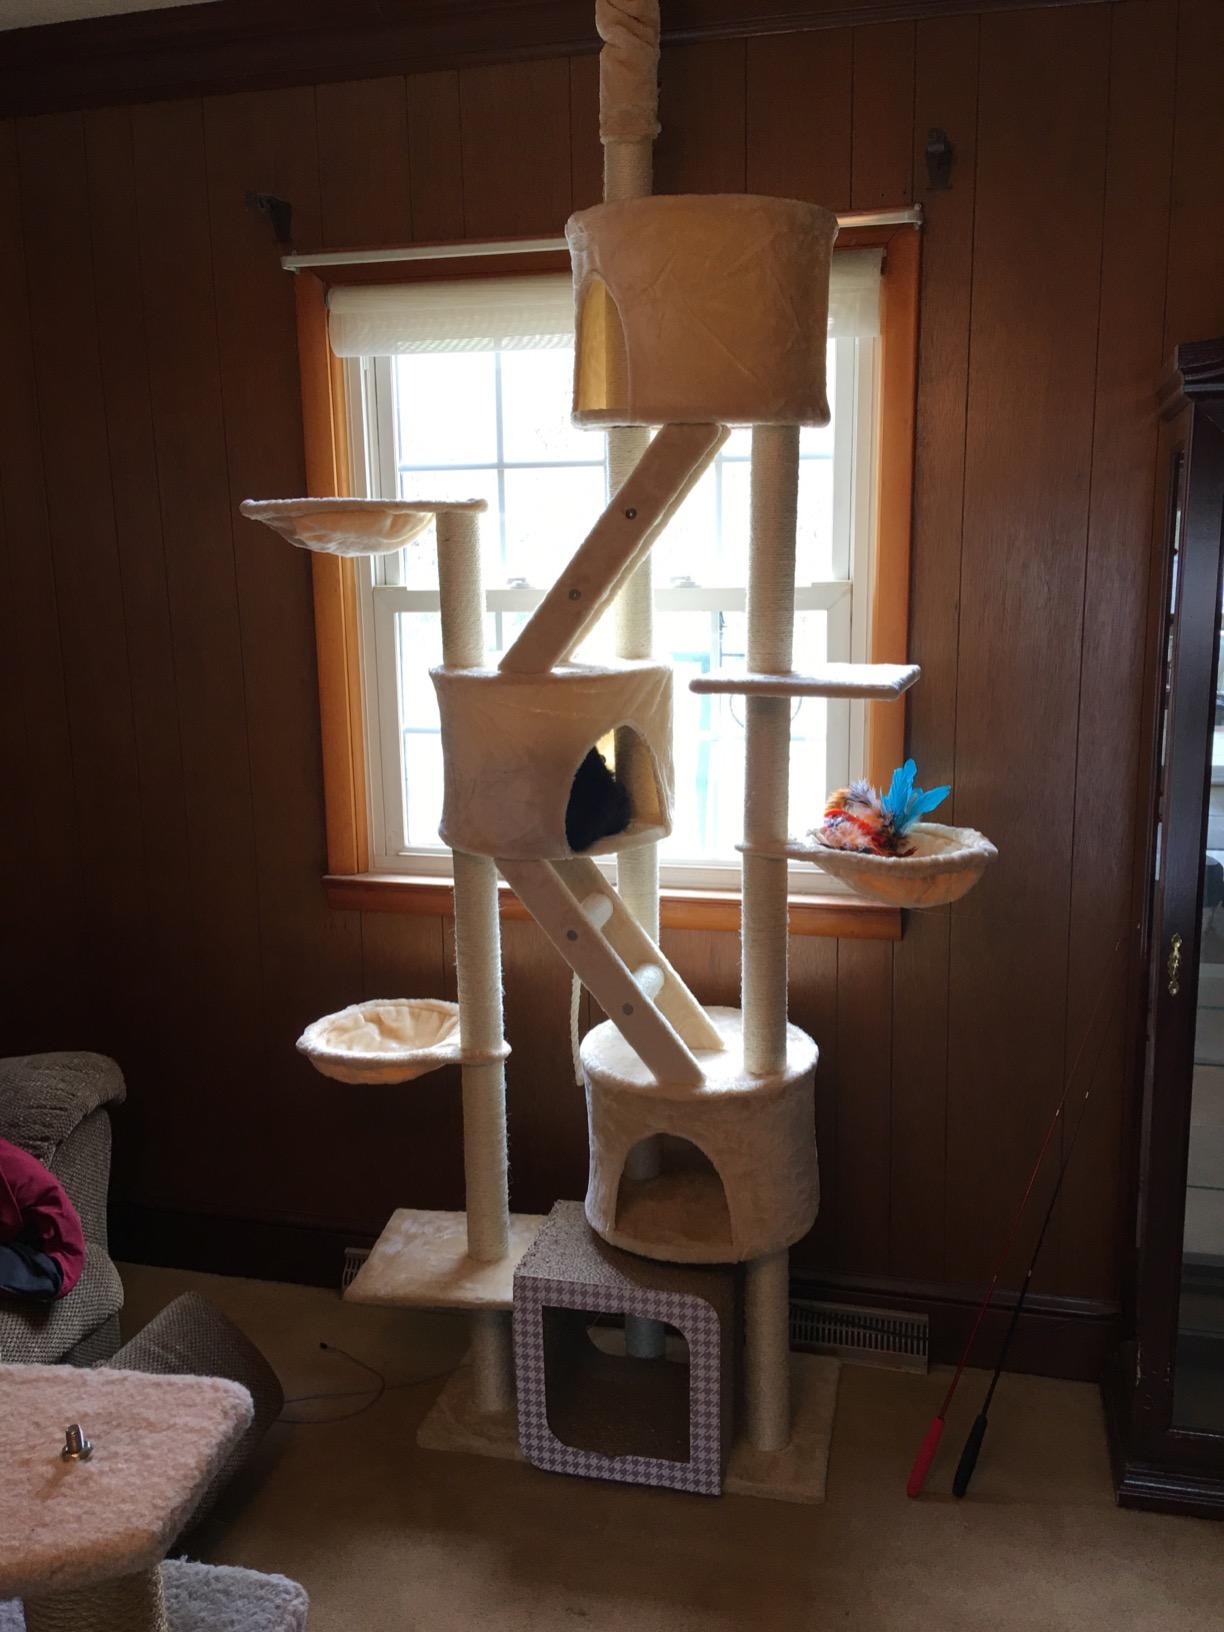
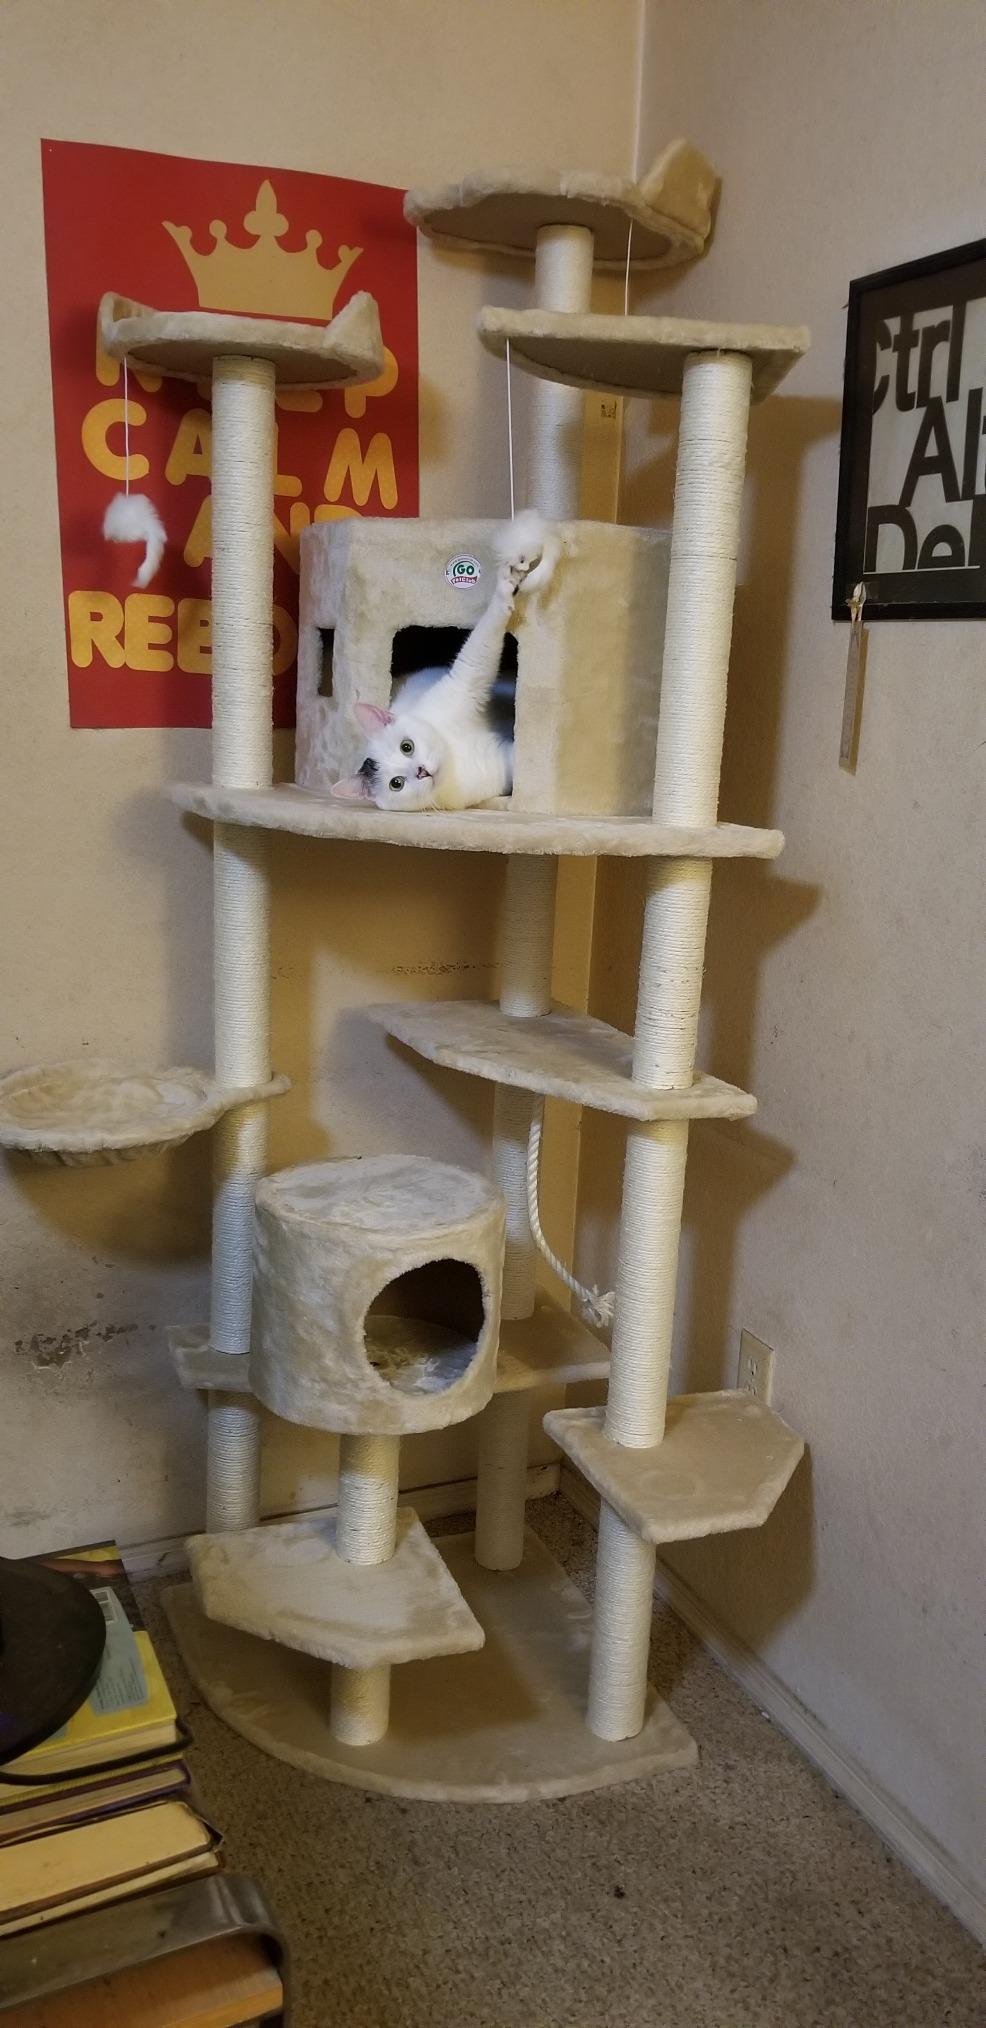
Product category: items_cat tree
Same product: no